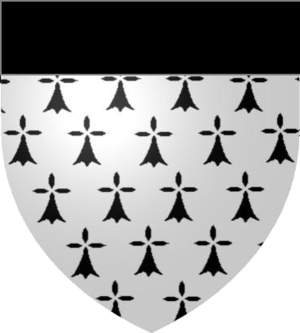
Louis de Cardevac d'Havrincourt
Våbenskjold af Cardevac
Louis de Cardevac, marquis d'Havrincourt var en fransk adelsmand, officer og Frankrigs gesandt i Sverige i årene 1749 til efteråret 1763, hvor han blev forflyttet til Holland. Han døde som ambassadør i Haag.